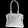
Label: Bag